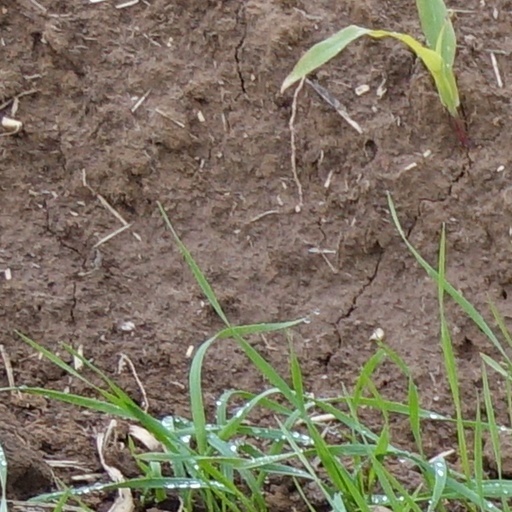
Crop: wheat